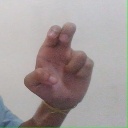
अक्षर: अ